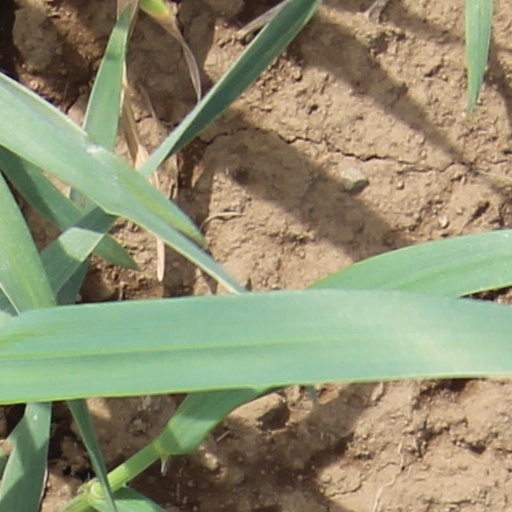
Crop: wheat